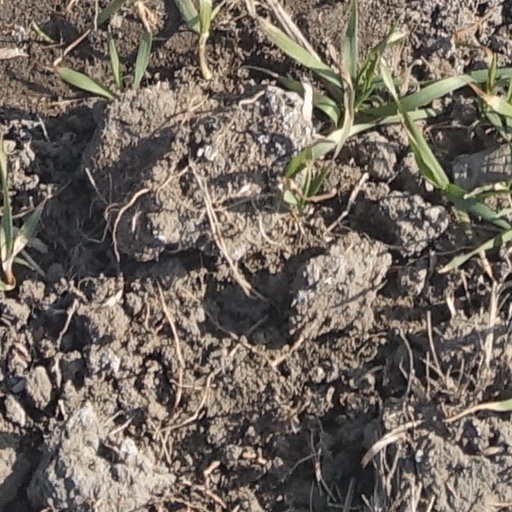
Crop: wheat